Six Flags Great Adventure

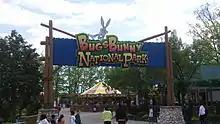
The entrance to Bugs Bunny National Park

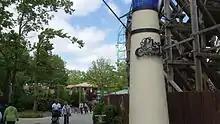
The entrance to Plaza del Carnaval

Bugs Bunny National Park opened in 2006 along with El Toro. It has a series of camp-themed rides, all in a rustic area on the lake.